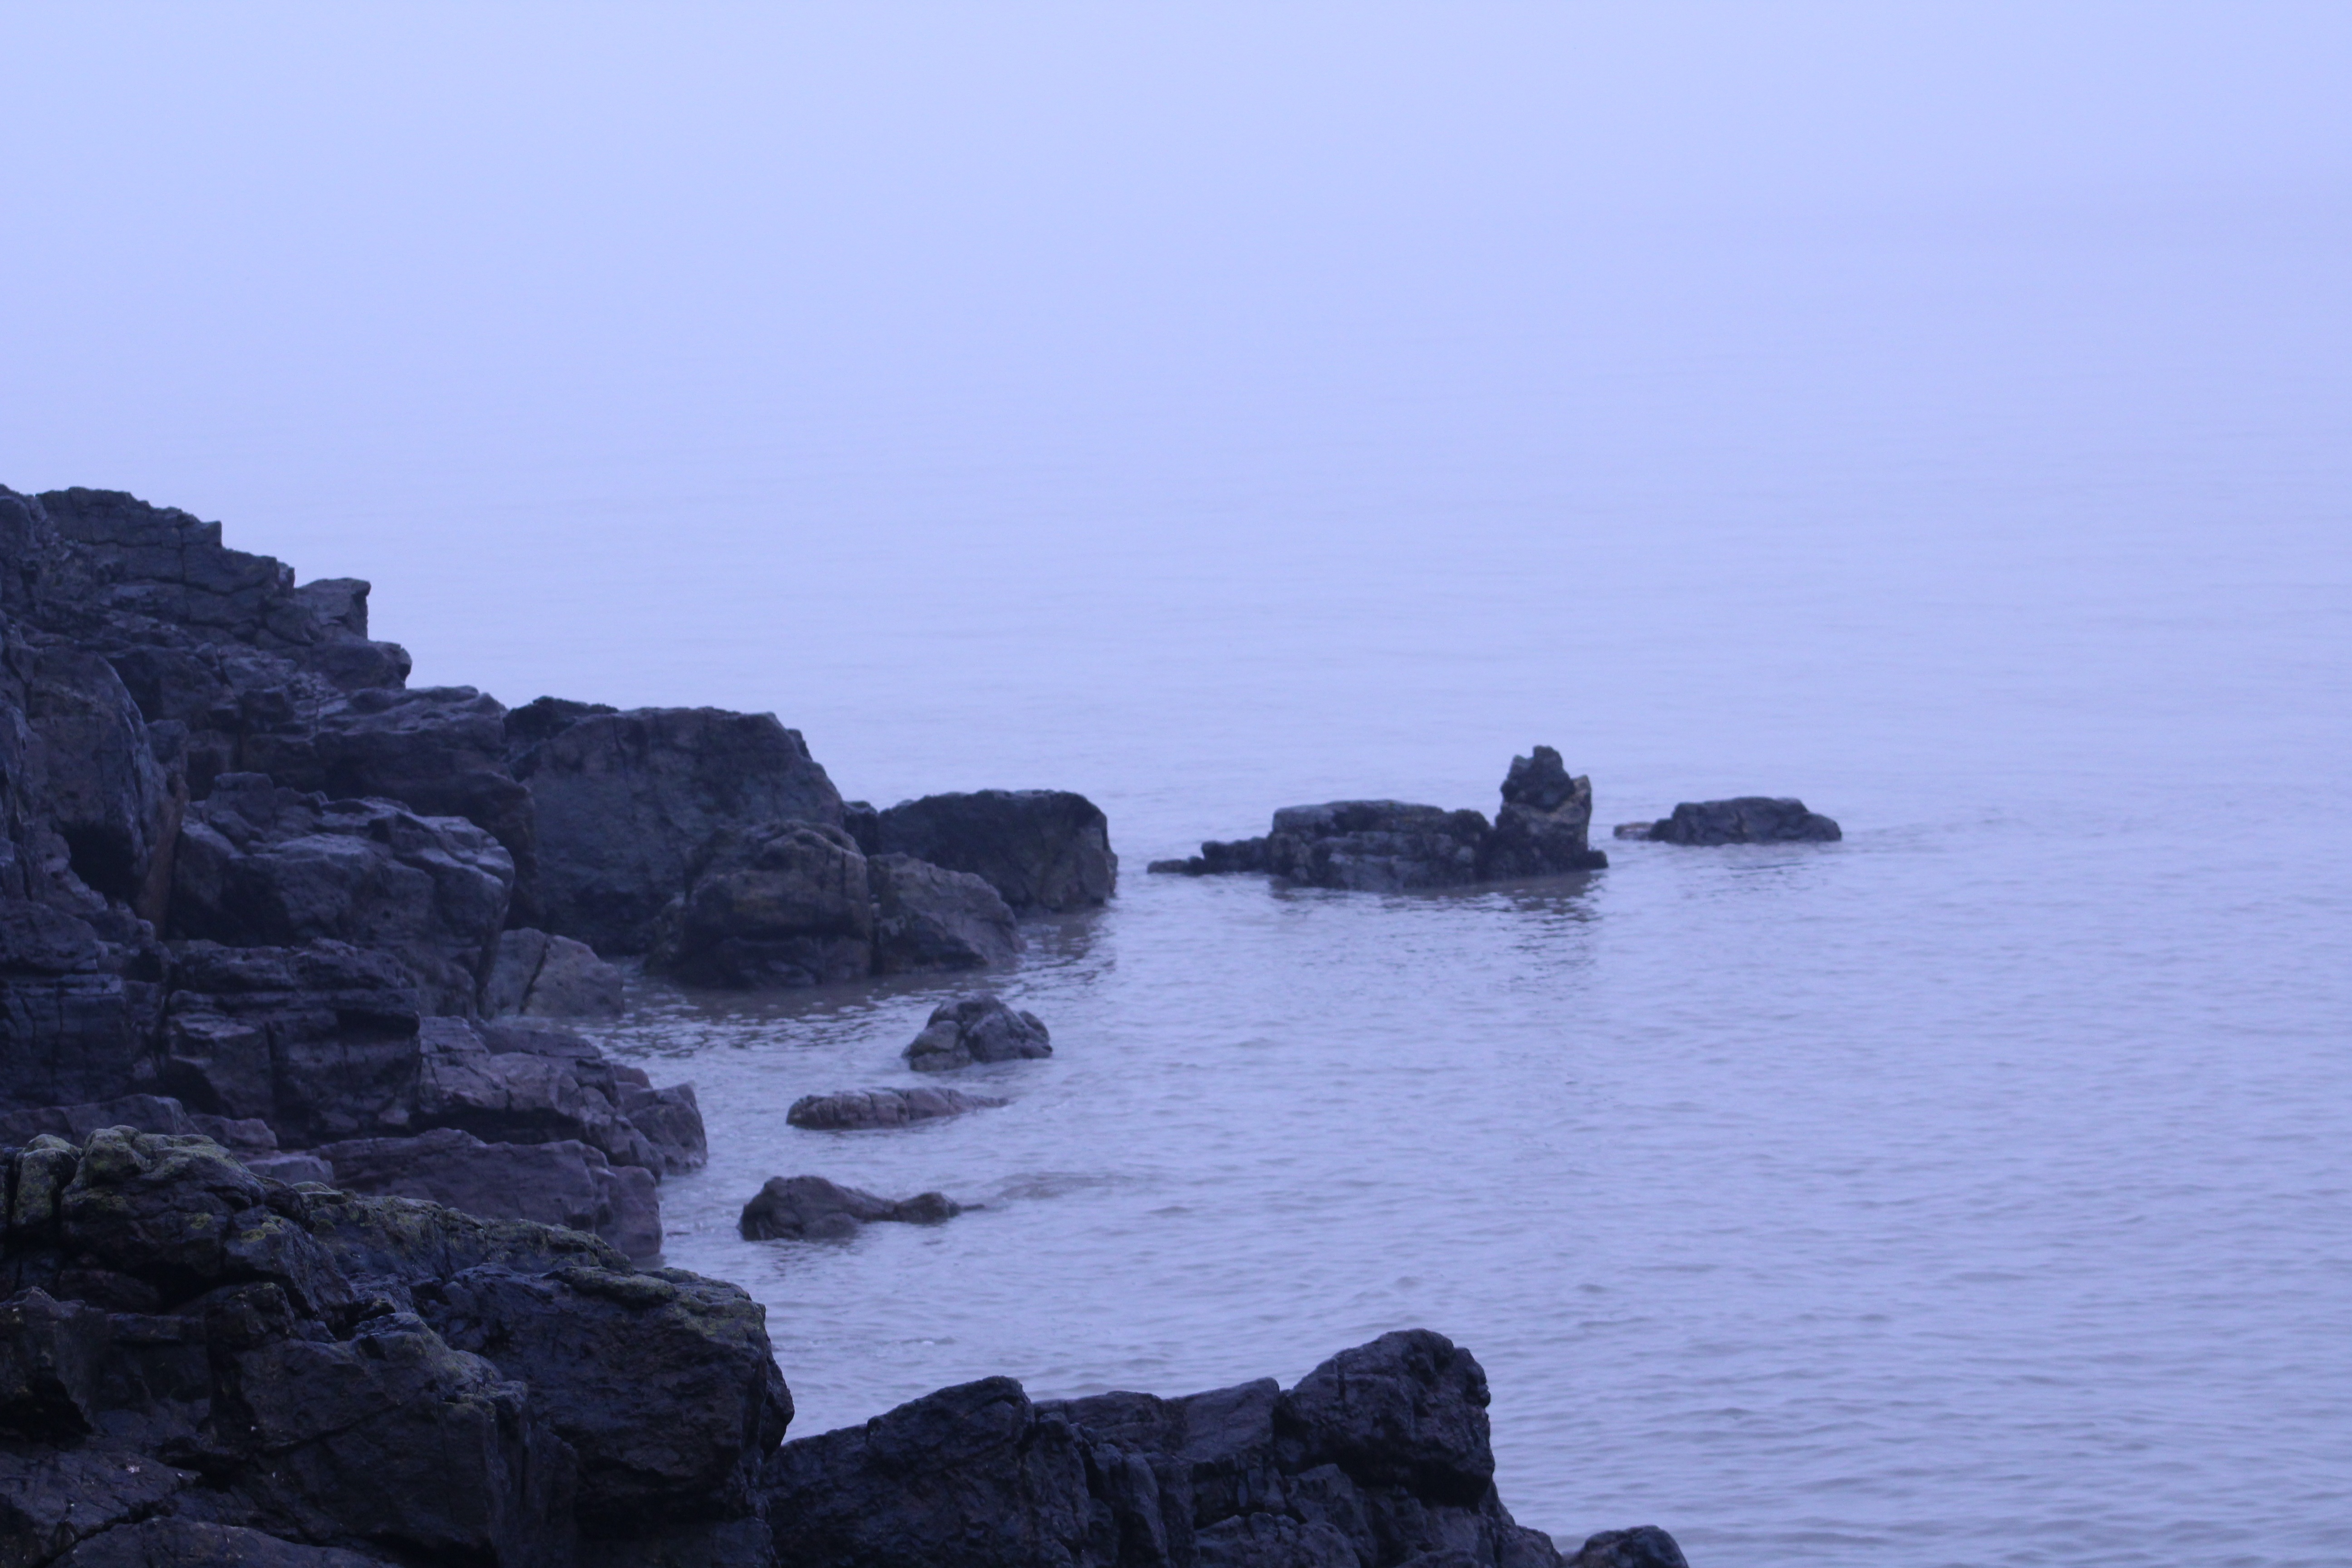
beach, landscape, sea, coast, water, nature, rock, ocean, horizon, shore, wave, stone, cliff, dusk, cove, tower, bay, blue, terrain, body of water, rocks, cape, islet, landform, atmospheric phenomenon